Península Valdés Railway

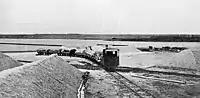
Salt train in Salinas Grandes station.

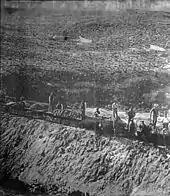
Loaded wagons and employees.

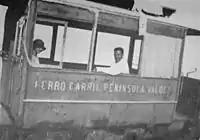
Passenger service.

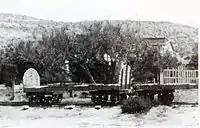
Flat wagon.

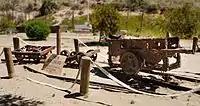
Remains of a goods wagon exhibited in Puerto Pirámides (2014).

Península Valdés had been founded by Spanish Juan de la Piedra, Francisco de Viedma among others, who established the first settlement as the Kingdom of Spain requested. The lack of sweet water resulted in numerous searches along the peninsula until the salt flats were discovered.